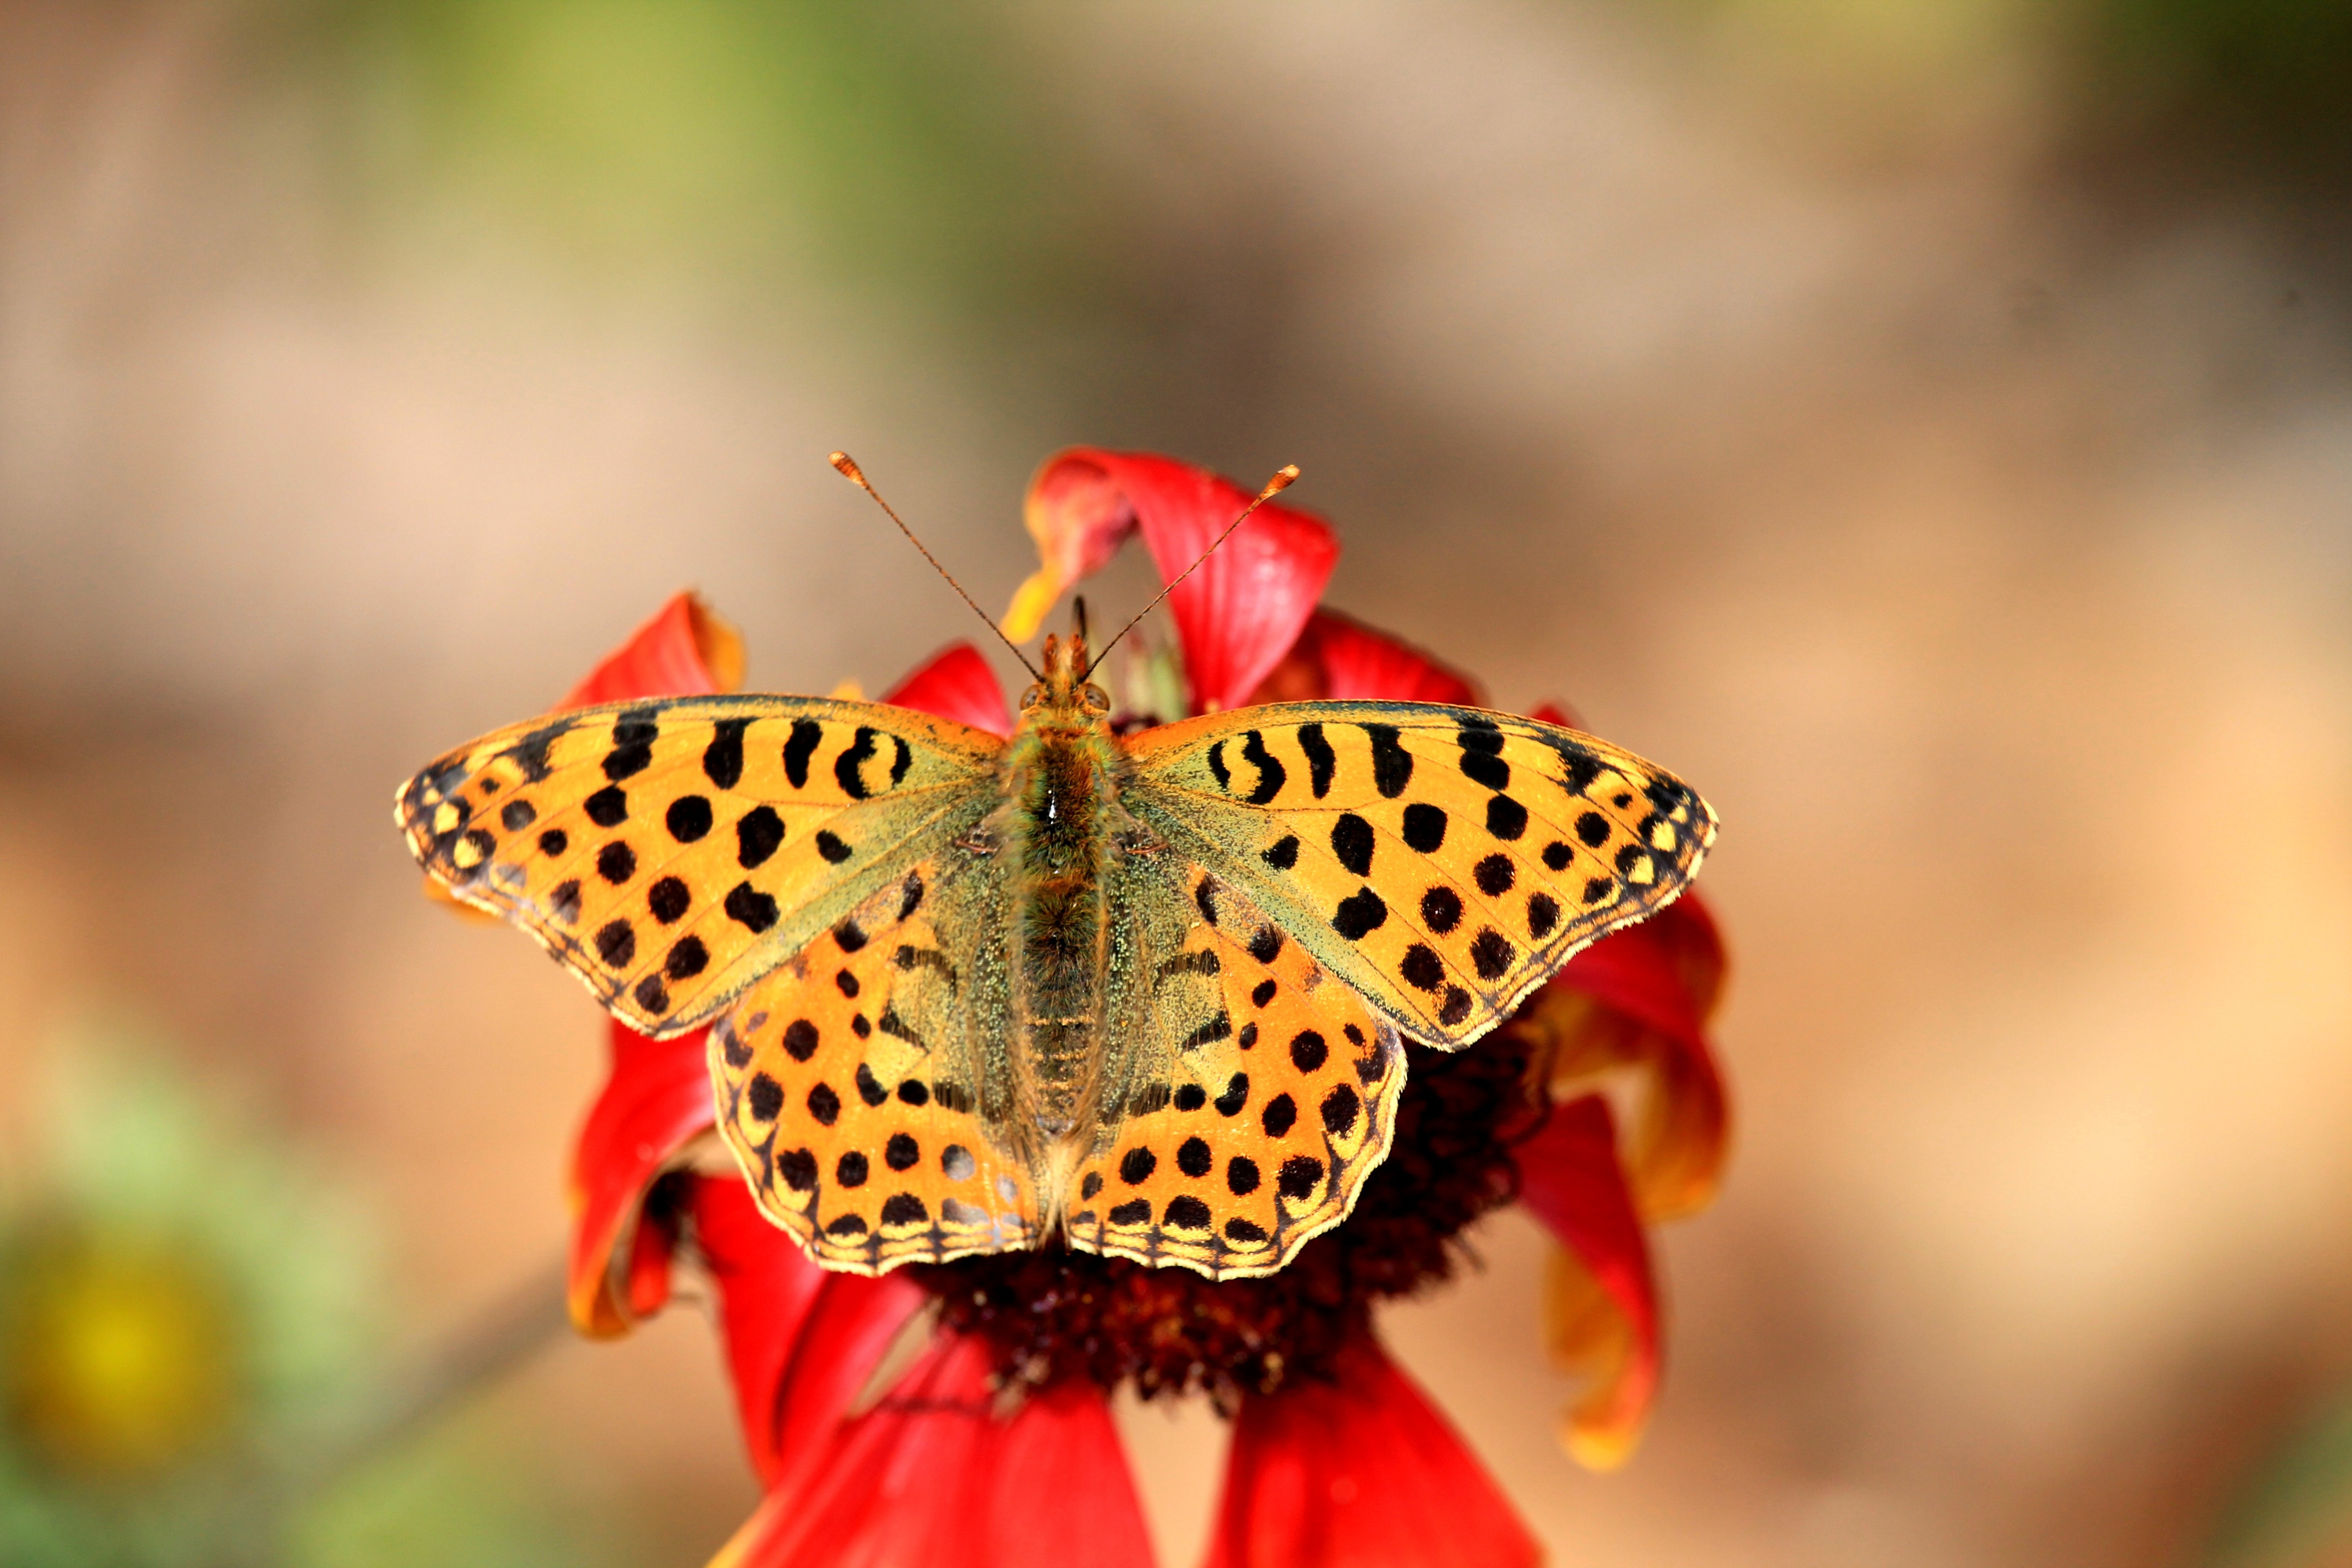
flower, plant, butterfly, insect, pollinator, arthropod, moths and butterflies, petal, organism, terrestrial plant, wheel, wing, Pedicel, close up, macro photography, flowering plant, pollen, herbaceous plant, moth, art, terrestrial animal, invertebrate, lily family, brush footed butterfly, plant stem, pest, wildlife, lycaenid, annual plant, symmetry, wildflower, Lily order, riodinidae